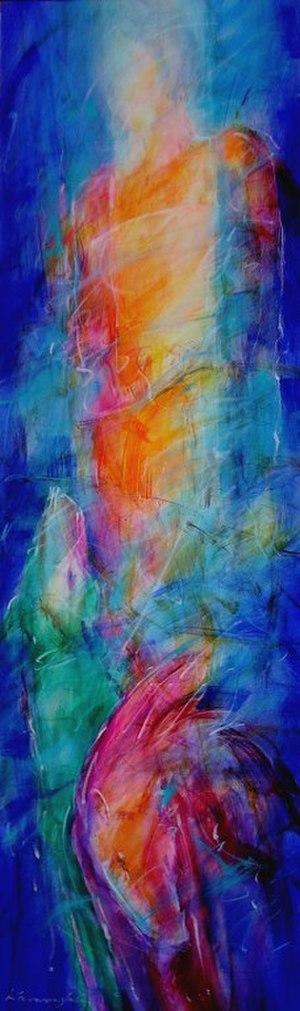
Antoni Karwowski est un artiste peintre et performer polonais né à Grajewo en 1948.